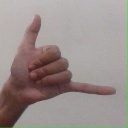
अक्षर: द